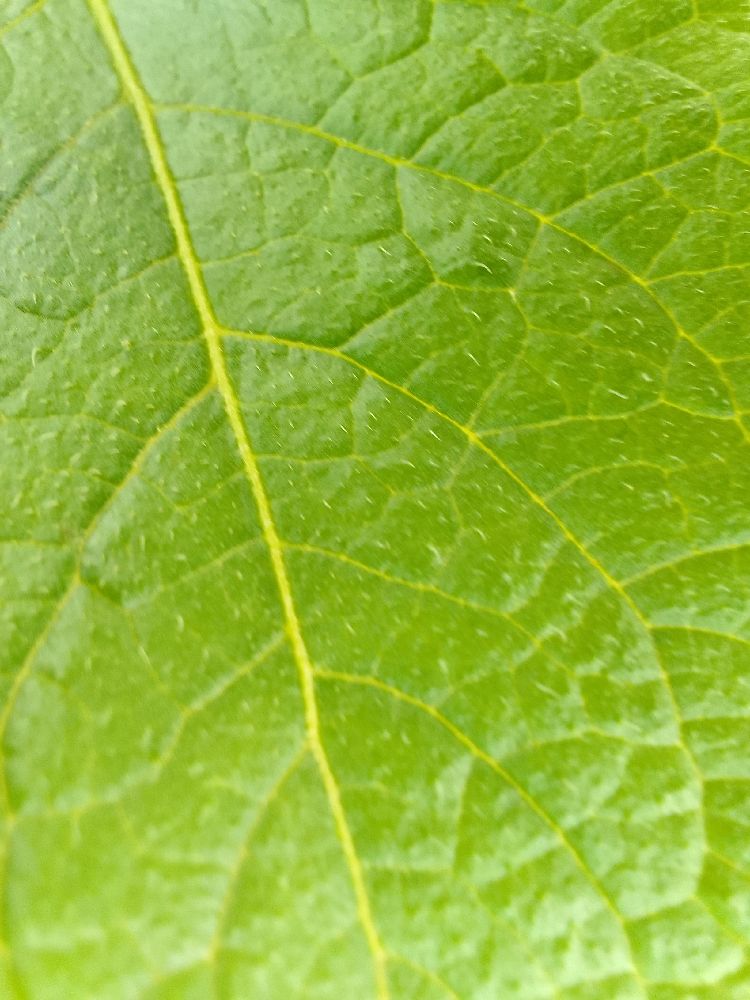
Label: Healthy